Monty Python's Life of Brian

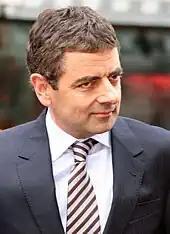
Rowan Atkinson lampooned the pompous behaviour from the bishop Mervyn Stockwood in the TV debate a week later in a sketch on "Not the Nine O'Clock News".

In a "Not the Nine O'Clock News" sketch, a bishop who has directed a scandalous film called "The Life of Christ" is hauled over the coals by a representative of the "Church of Python", claiming that the film is an attack on "Our Lord, John Cleese" and on the members of Python, who, in the sketch, are the objects of Britain's true religious faith. This was a parody of the infamous "Friday Night, Saturday Morning" programme, broadcast a week previously. The bishop (played by Rowan Atkinson) claims that the reaction to the film has surprised him, as he "didn't expect the Spanish Inquisition."